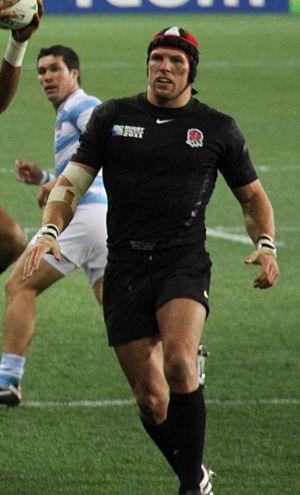
Le Tournoi des Six Nations 2011, ou Tournoi RBS des Six Nations pour des raisons de sponsoring, se déroule du 4 février au 19 mars 2011. Comme chaque année, cinq journées sont disputées en février et mars. La compétition s'étend sur sept semaines, avec des pauses avant et après la troisième journée. Chacune des six nations participantes affronte toutes les autres. Les trois équipes qui ont en 2011 l'avantage de jouer un match de plus à domicile que les autres sont l'Italie, l'Angleterre et l'Écosse. Pour la première fois de l'histoire du Tournoi, le premier match se joue un vendredi soir. Toutes les équipes participantes se retrouvent avec les mêmes entraîneurs que lors de l'édition précédente.
James Andrew Welbon Haskell, né le 2 avril 1985 à Windsor, est un joueur de rugby à XV et à sept anglais. Il joue en équipe d'Angleterre et évolue au poste de troisième ligne aile. Il joue actuellement aux Northampton Saints.